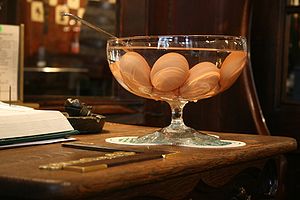
Solæg
Solægene
Solæg
Solæg er en sønderjysk egnsret, som også kendes fra de frisiske øer. I Tyskland er samme ret kendt som Solei, hvoraf det danske navn er afledt. Solæg kan anvendes som let mellemmåltid eller forret.